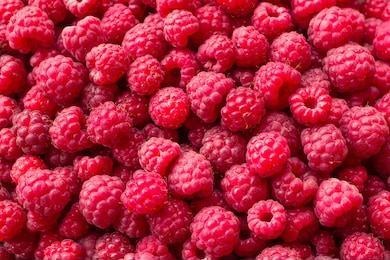
Label: raspberry